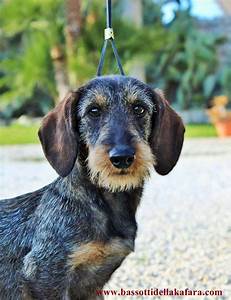
Label: cane